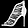
Label: Sandal